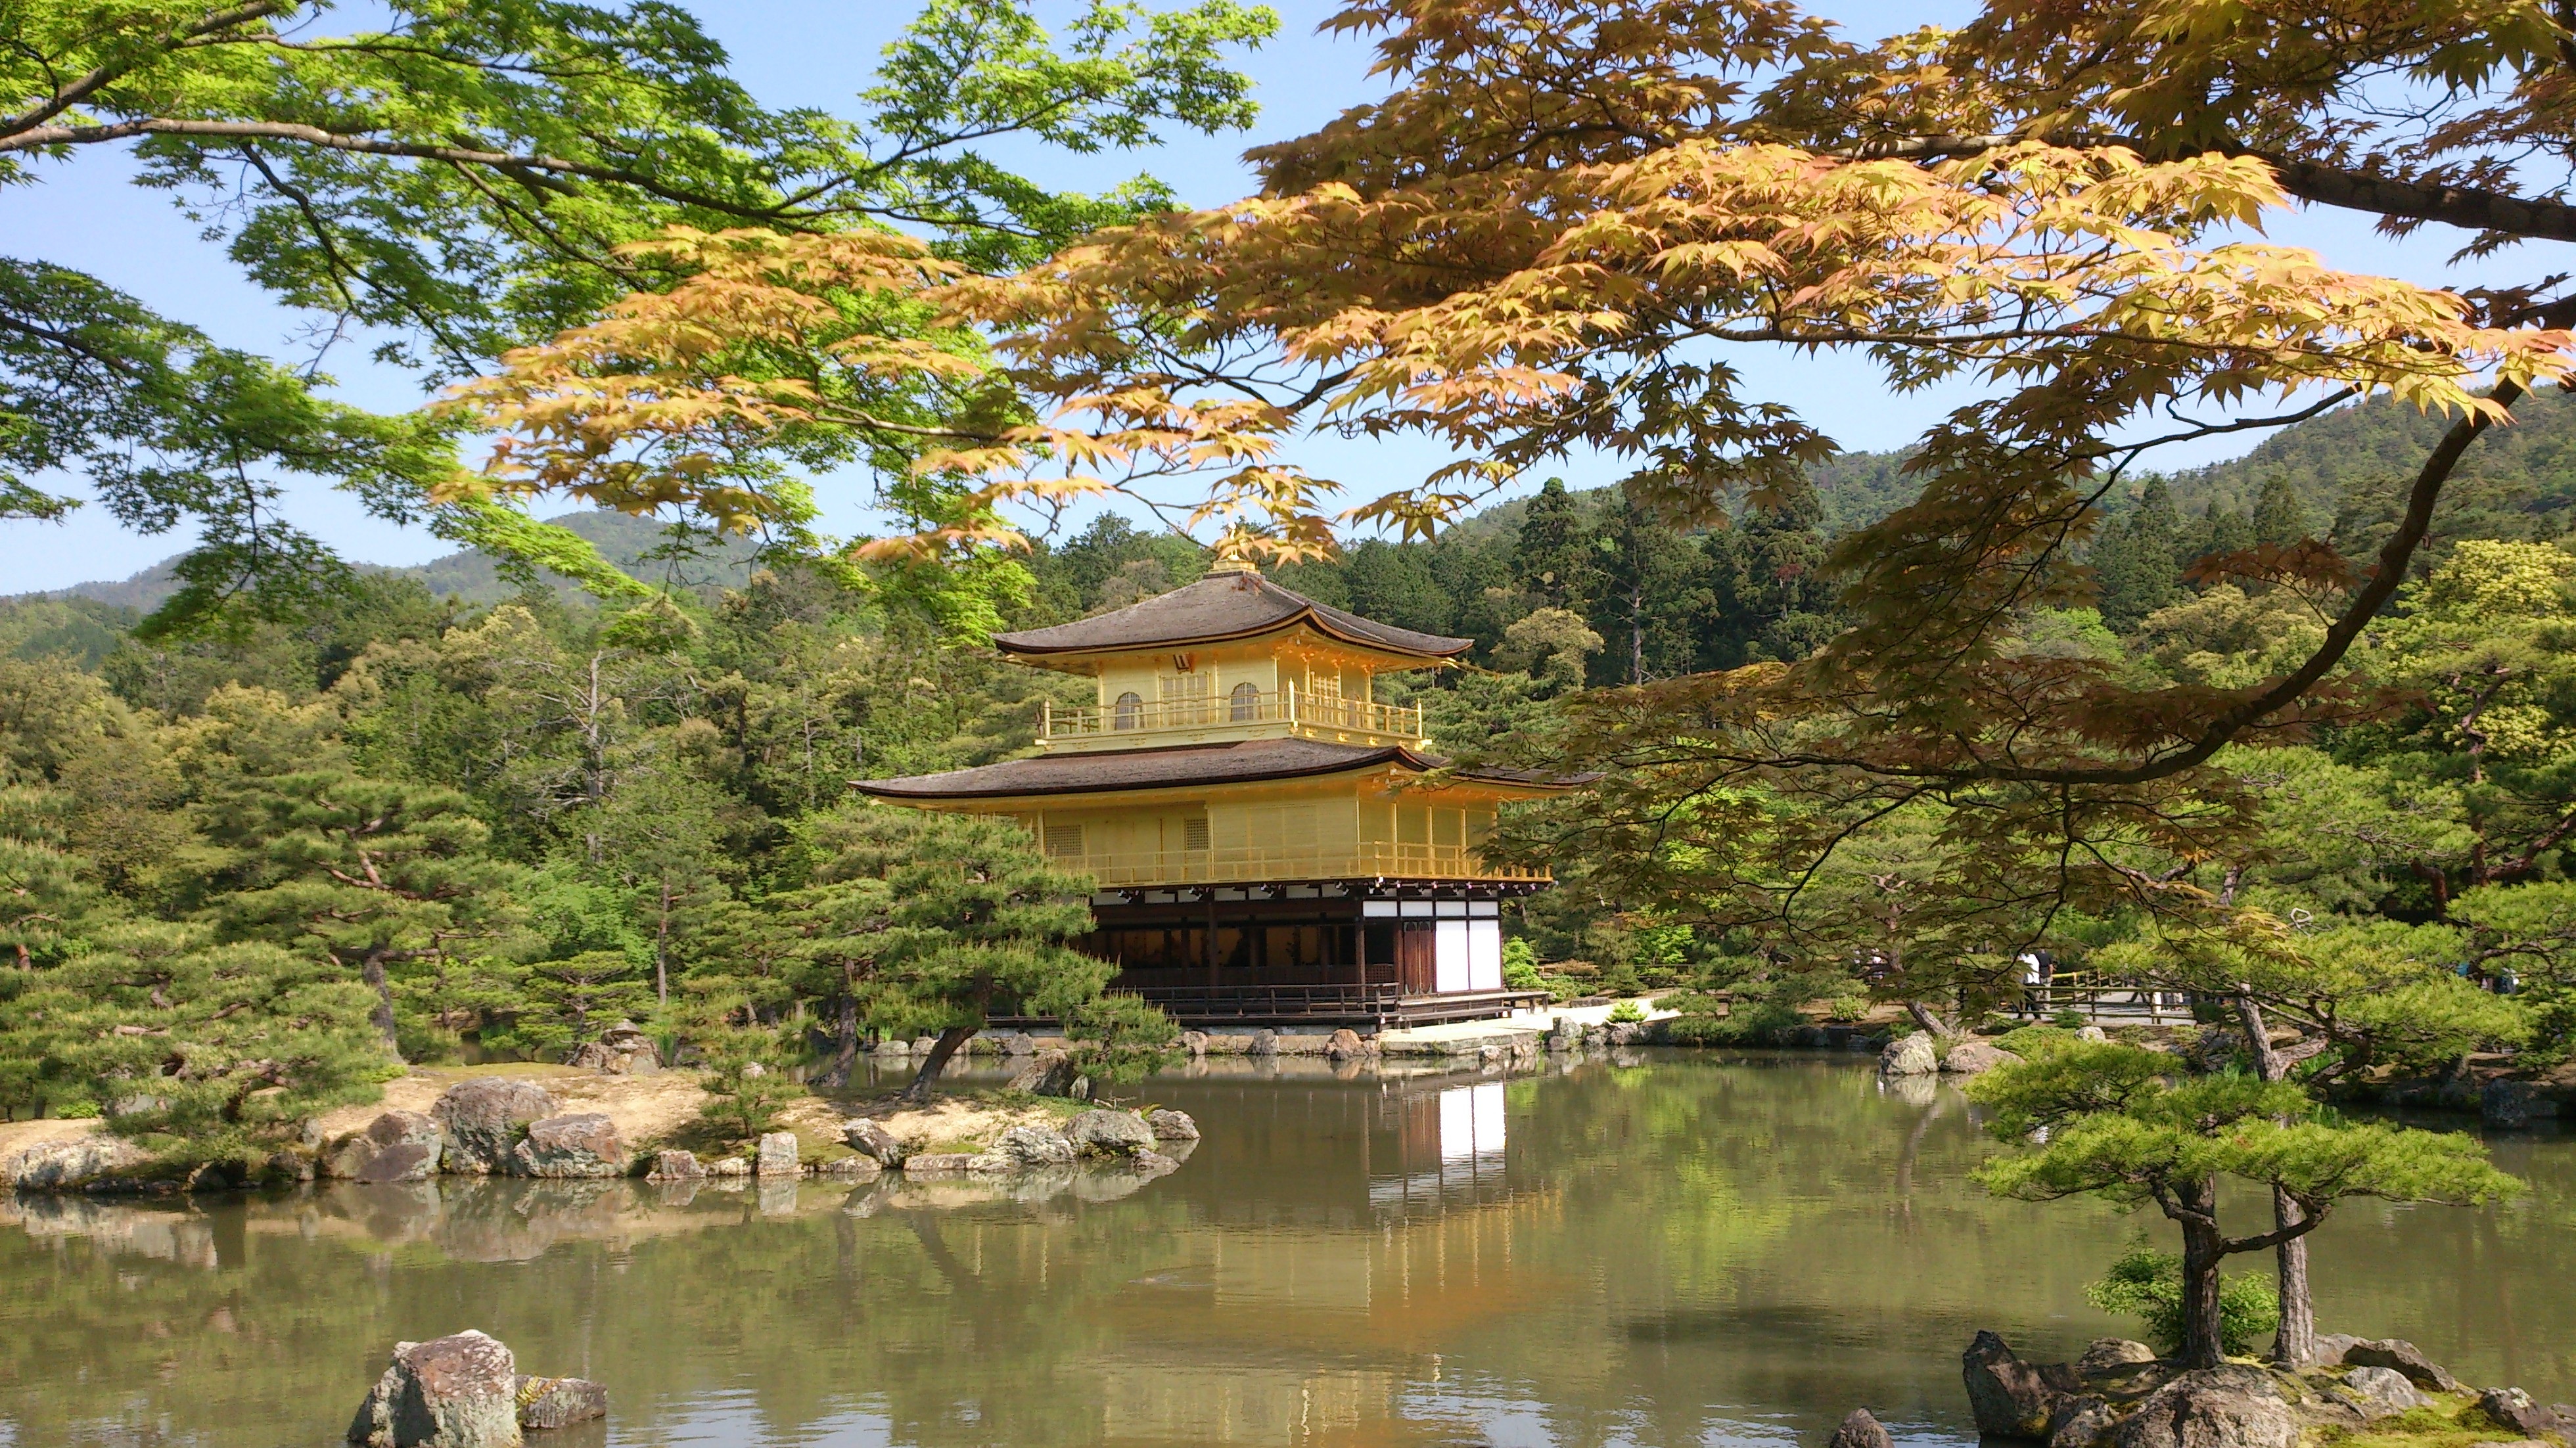
tree, flower, pond, garden, japan, temple, shrine, kyoto, botanical garden, estate, japanese style, kinkaku ji